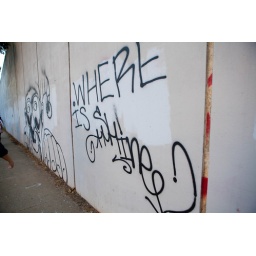
I don't know where Sunshine is -- but his/her truck was parked beside my house with a dead battery.